L'altra domenica

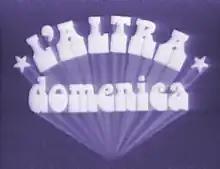

L’altra domenica ("Another Side of Sunday") was an Italian Sunday afternoon variety show, broadcast on Rai 2 between 1976 and 1979.